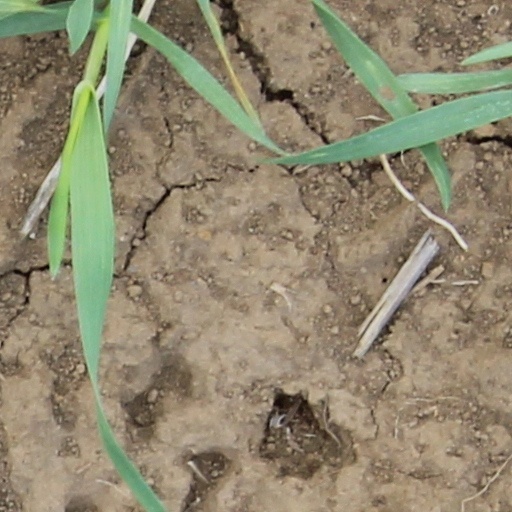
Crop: wheat